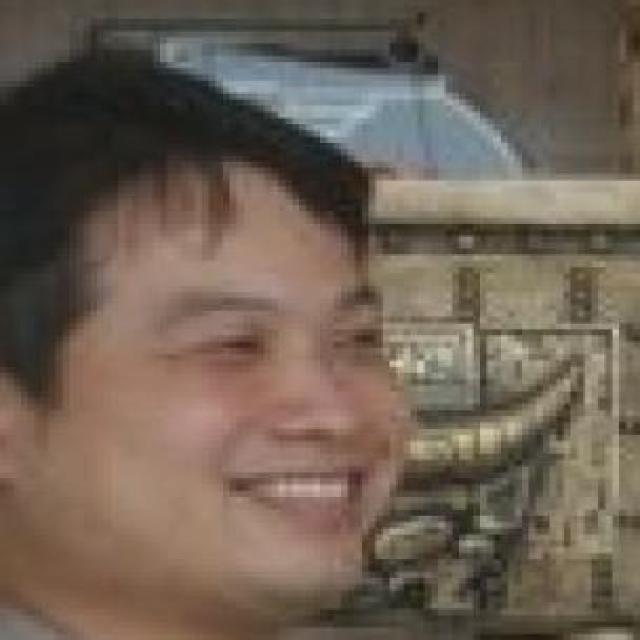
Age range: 21-44